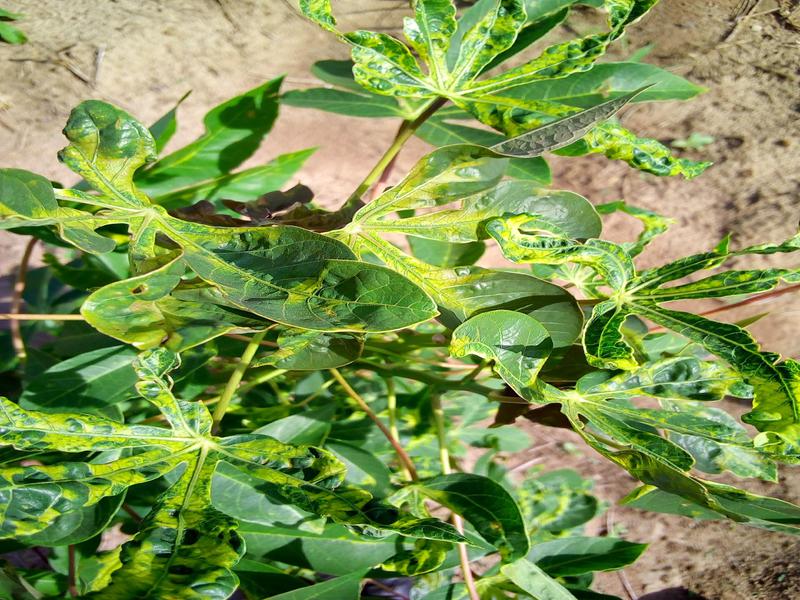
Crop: cassava
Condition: mosaic_disease